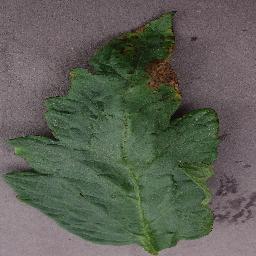
Label: Tomato___Bacterial_spot